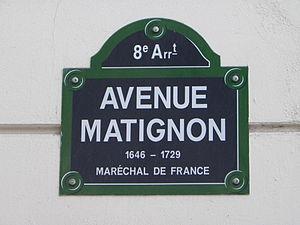
Avenue Matignon à Paris
L’avenue Matignon est une voie du 8ᵉ arrondissement de Paris.
Charles Auguste de Goyon de Matignon, comte de Gacé, né le 28 mai 1647 à Torigni-sur-Vire et mort le 6 décembre 1729 à Paris, est un maréchal de France.
Cet article donne une liste des voies du 8ᵉ arrondissement de Paris, en France.